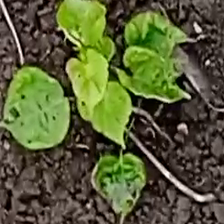
Weed species: Obscure_morning _glory(Ipomoea obscura)